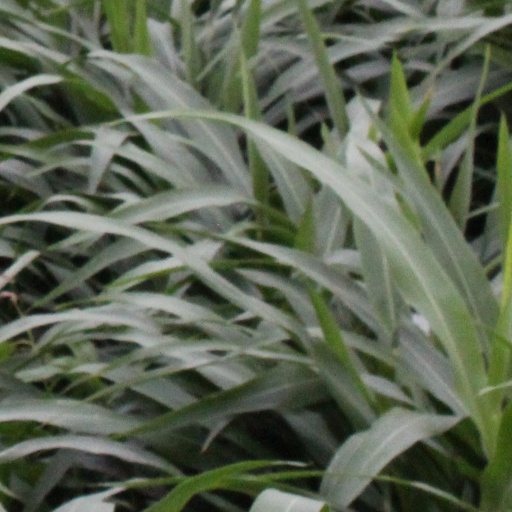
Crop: sorghum